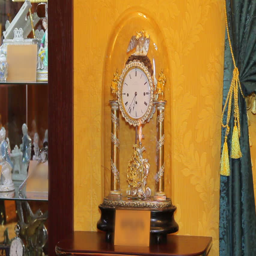
vintage old clock ticking in the room